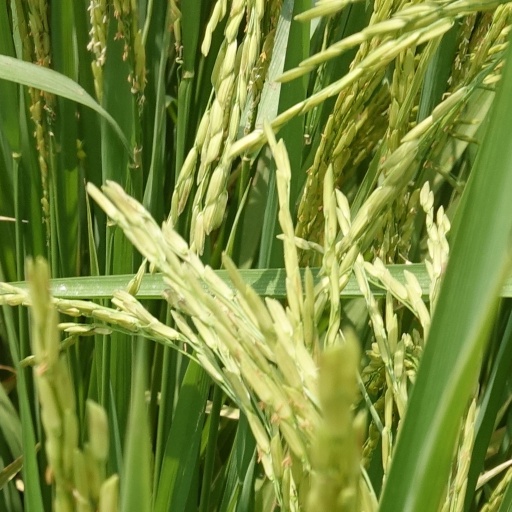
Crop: rice